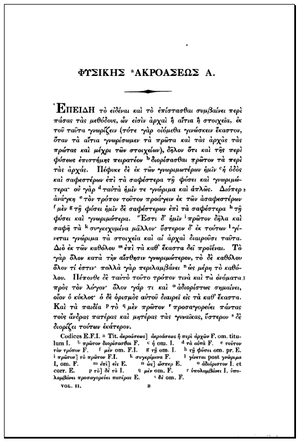
La Physique est une sorte d'introduction épistémologique à l'ensemble des ouvrages d'Aristote de science naturelle. Elle est ainsi une réflexion sur la connaissance des réalités naturelles et sur la nature en général.